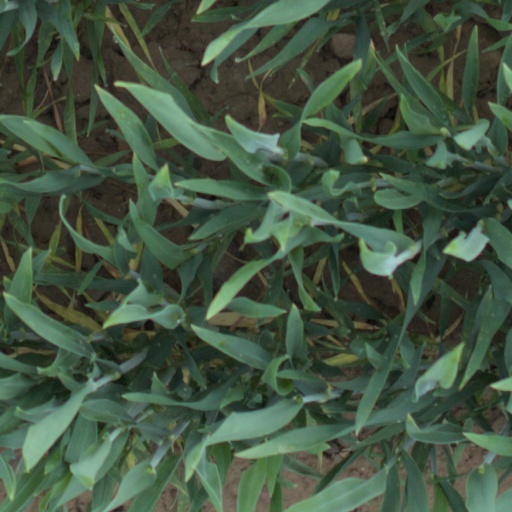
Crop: wheat